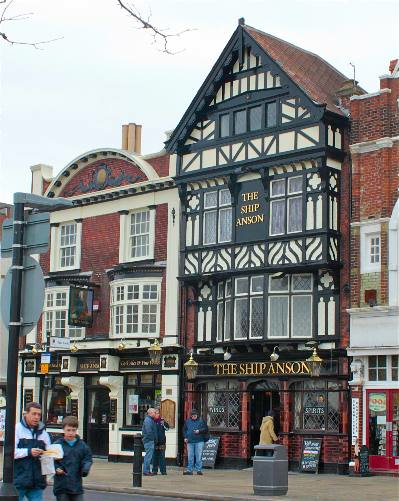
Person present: No